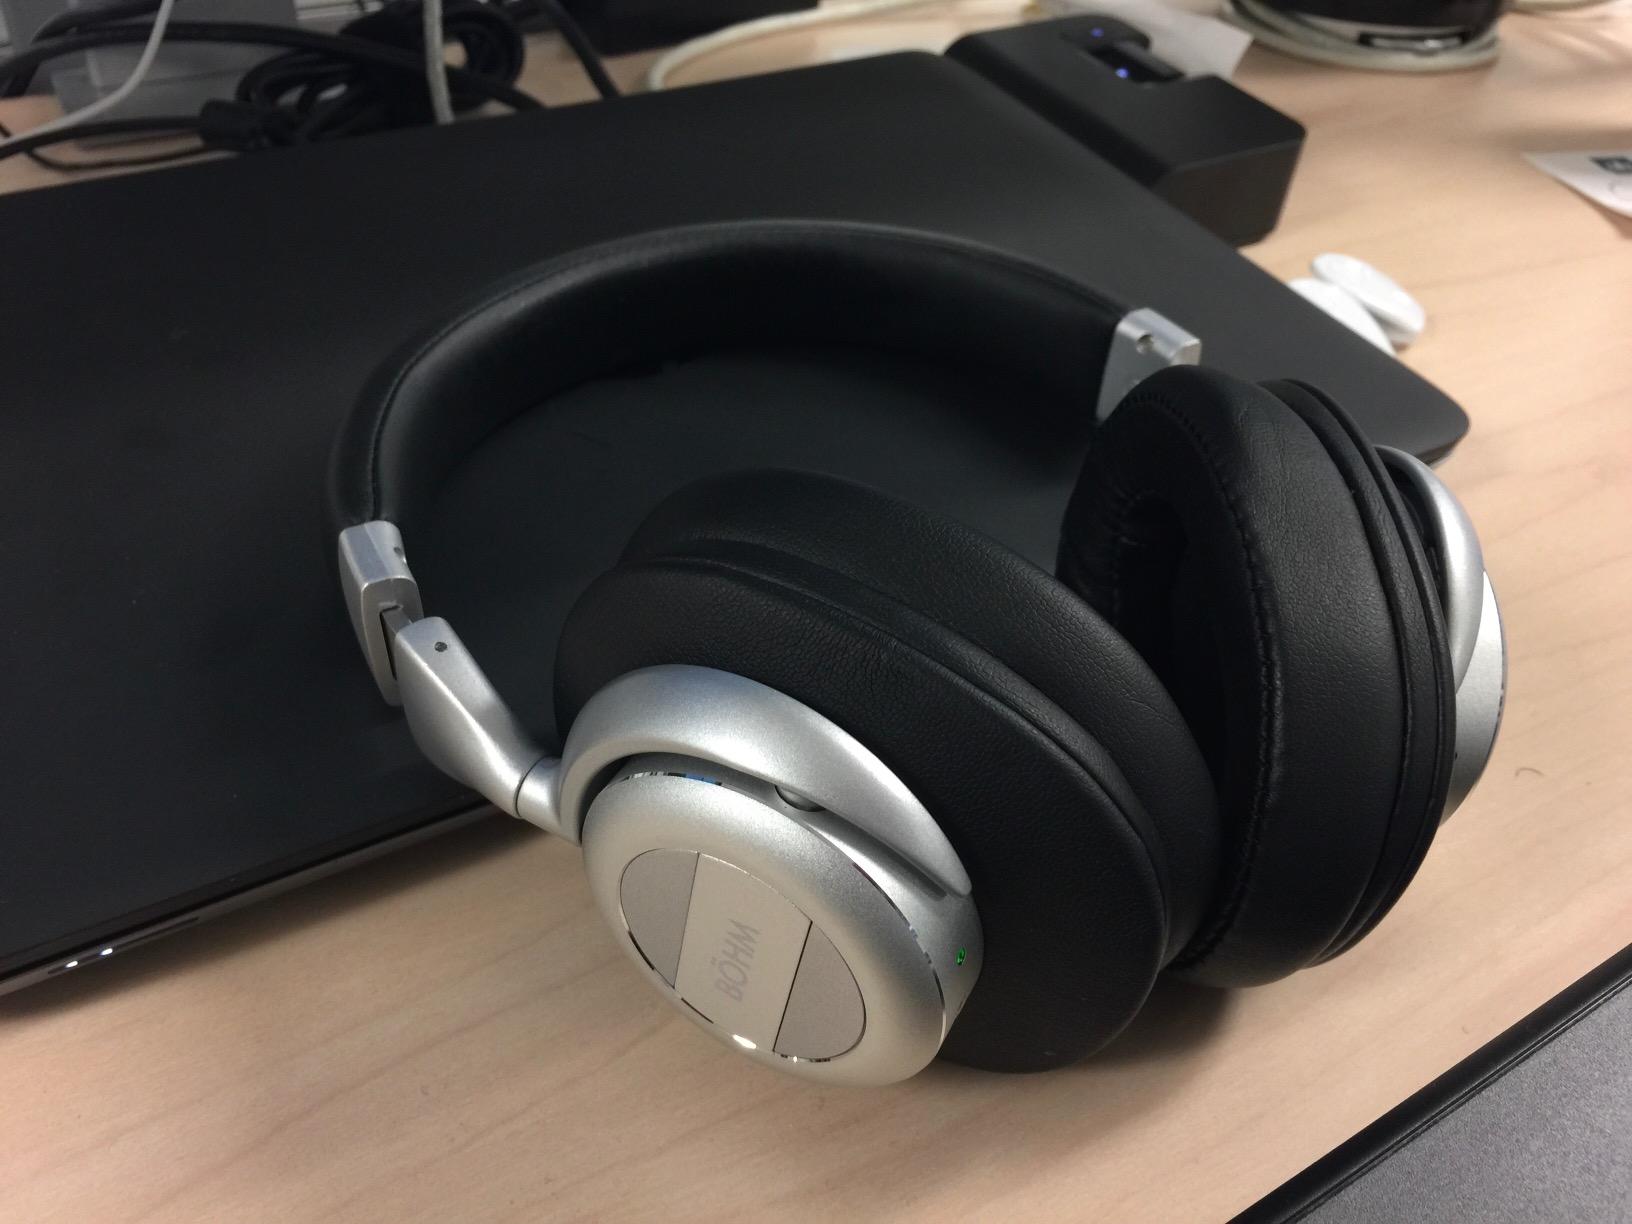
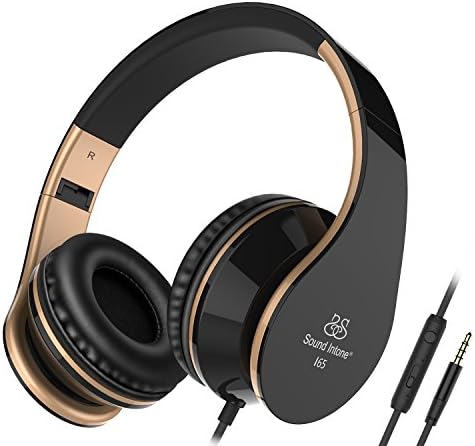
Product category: headphones
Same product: no